Julio Godio

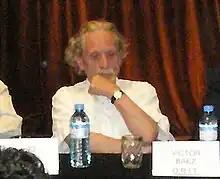
Godio at Summit of the Americas, Mar del Plata in 2005

Julio Godio (1939 – May 20, 2011) was an Argentine sociologist.